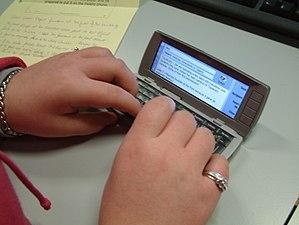
Le Nokia 9500 Communicator était un smartphone professionnel, cousin du netbook, produit par Nokia à partir de 2004. Il tourne sous Symbian S80.